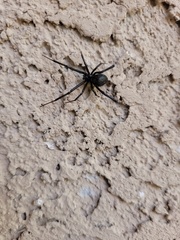
Species: Lactrodectus_hesperus